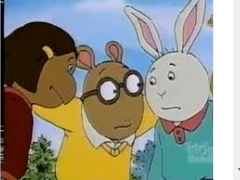
Portrait style: Cartoon Portrait